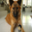
Label: dog